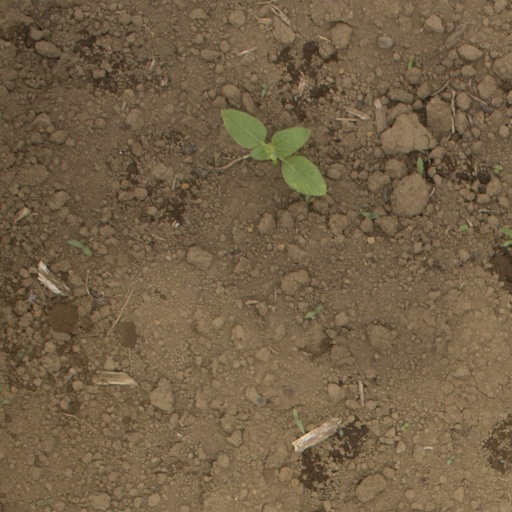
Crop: Jerusalem artichoke